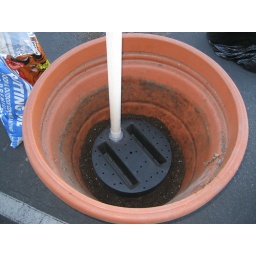
Insert a water reservoir in you exterior pots to save time, water, and keep you plants healthy and happy